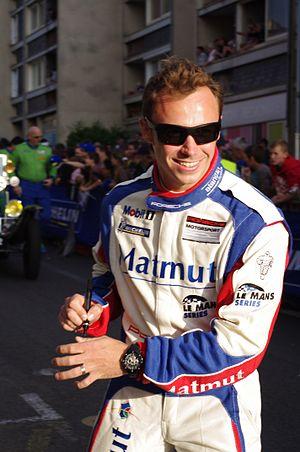
Patrick Pilet, né le 8 octobre 1981 à Auch, est un pilote automobile français. Depuis 2008, il est un pilote officiel de la marque Porsche.